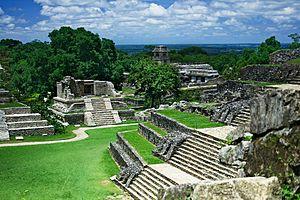
The Fountain ou La Fontaine au Québec est un drame sentimental américain réalisé en 2006 par Darren Aronofsky, avec Hugh Jackman et Rachel Weisz.